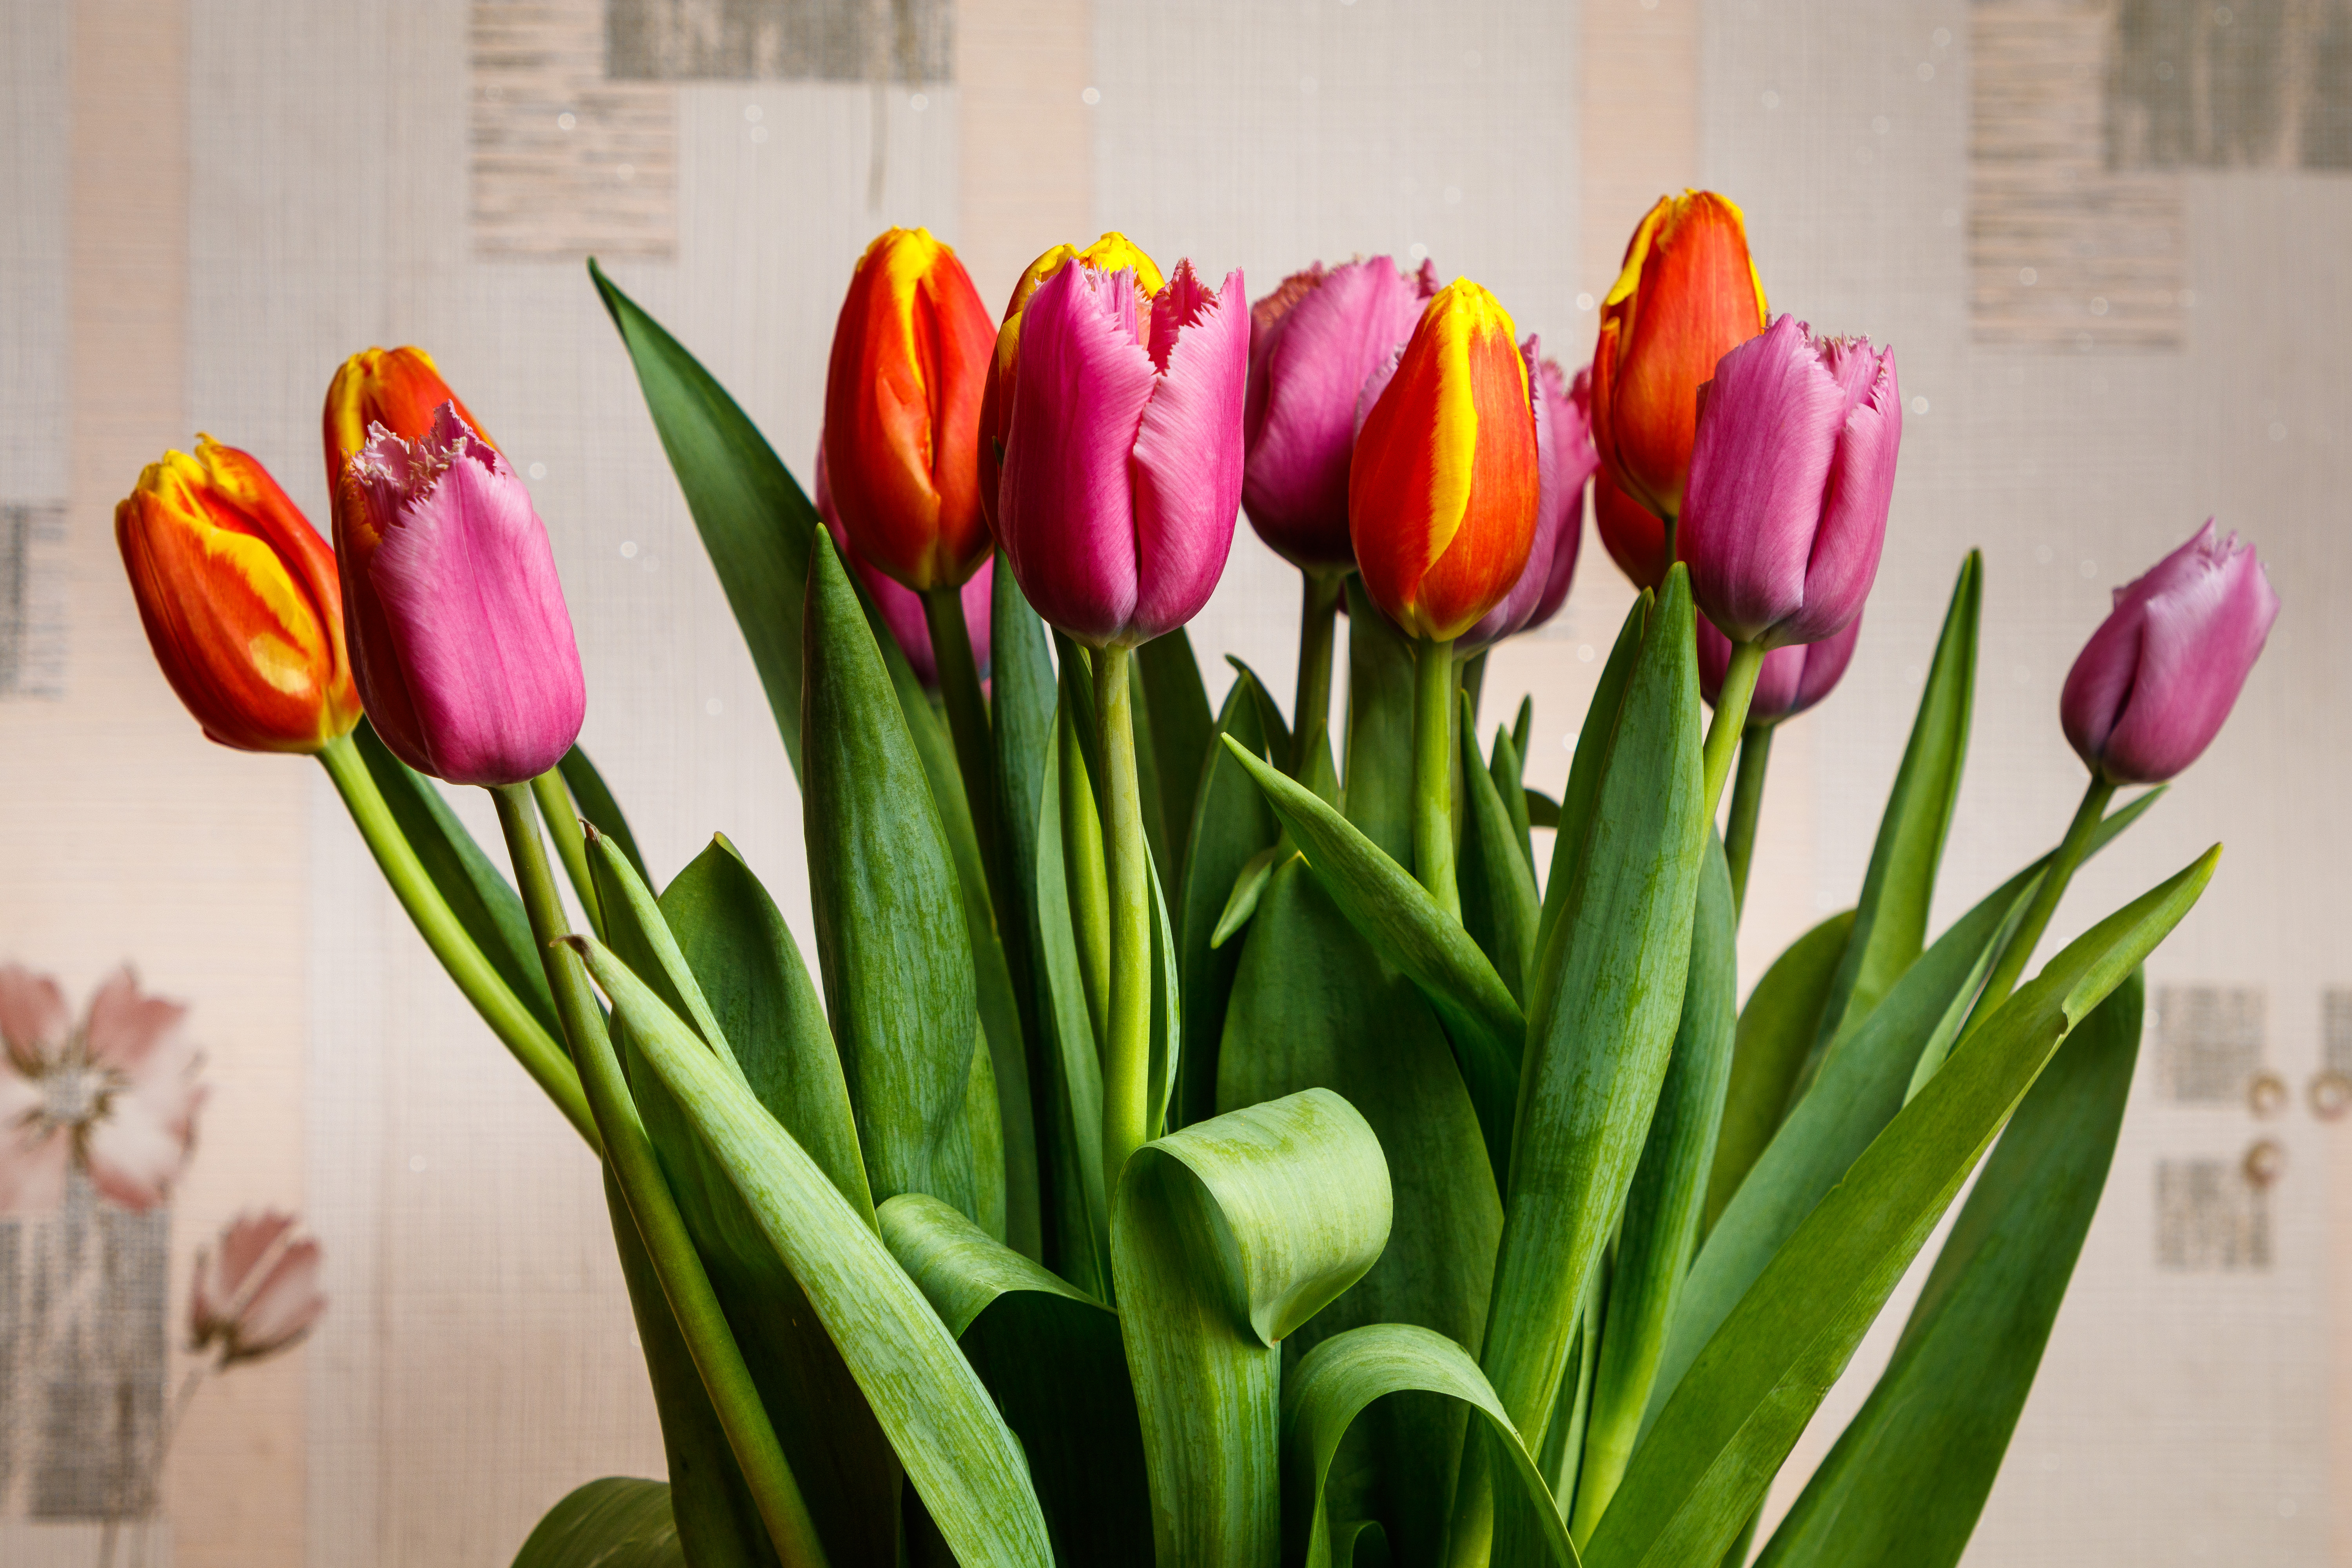
flowers, petals, nature, colorful, flower, flower garden, smell, living, happiness, summer, bloom, plants, garden, village, rural area, petal, yellow, magenta, pink, purple, floristry, flowering plant, flower arranging, botany, spring, cut flowers, floral design, plant stem, lavender, creative arts, close up, still life photography, tulip, bouquet, still life, lily family, Lily order, lady tulip, annual plant, crocus, Pedicel, herbaceous plant, artifact, plantation